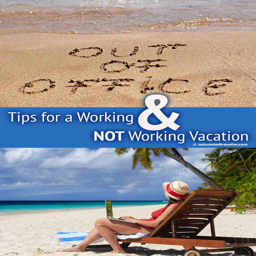
tips for a vacation by calculated traveller